Banknotes of the Lithuanian litas

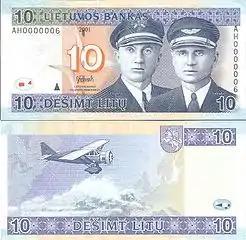
10 litų banknote (2001 release). Compare with , and releases.

The reverse of the 10 litų banknote featured Lithuanian heroes, Steponas Darius and Stasys Girėnas. In 1933 they flew from New York City over the Atlantic Ocean with a small plane called "Lituanica". However, the plane mysteriously crashed in Germany (now Poland). The duo did not survive. The obverse depicts "Lituanica" flying over the Atlantic Ocean with visible shores of the North America and Europe.